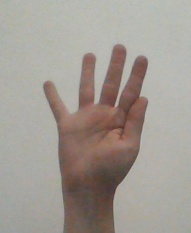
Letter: sheen